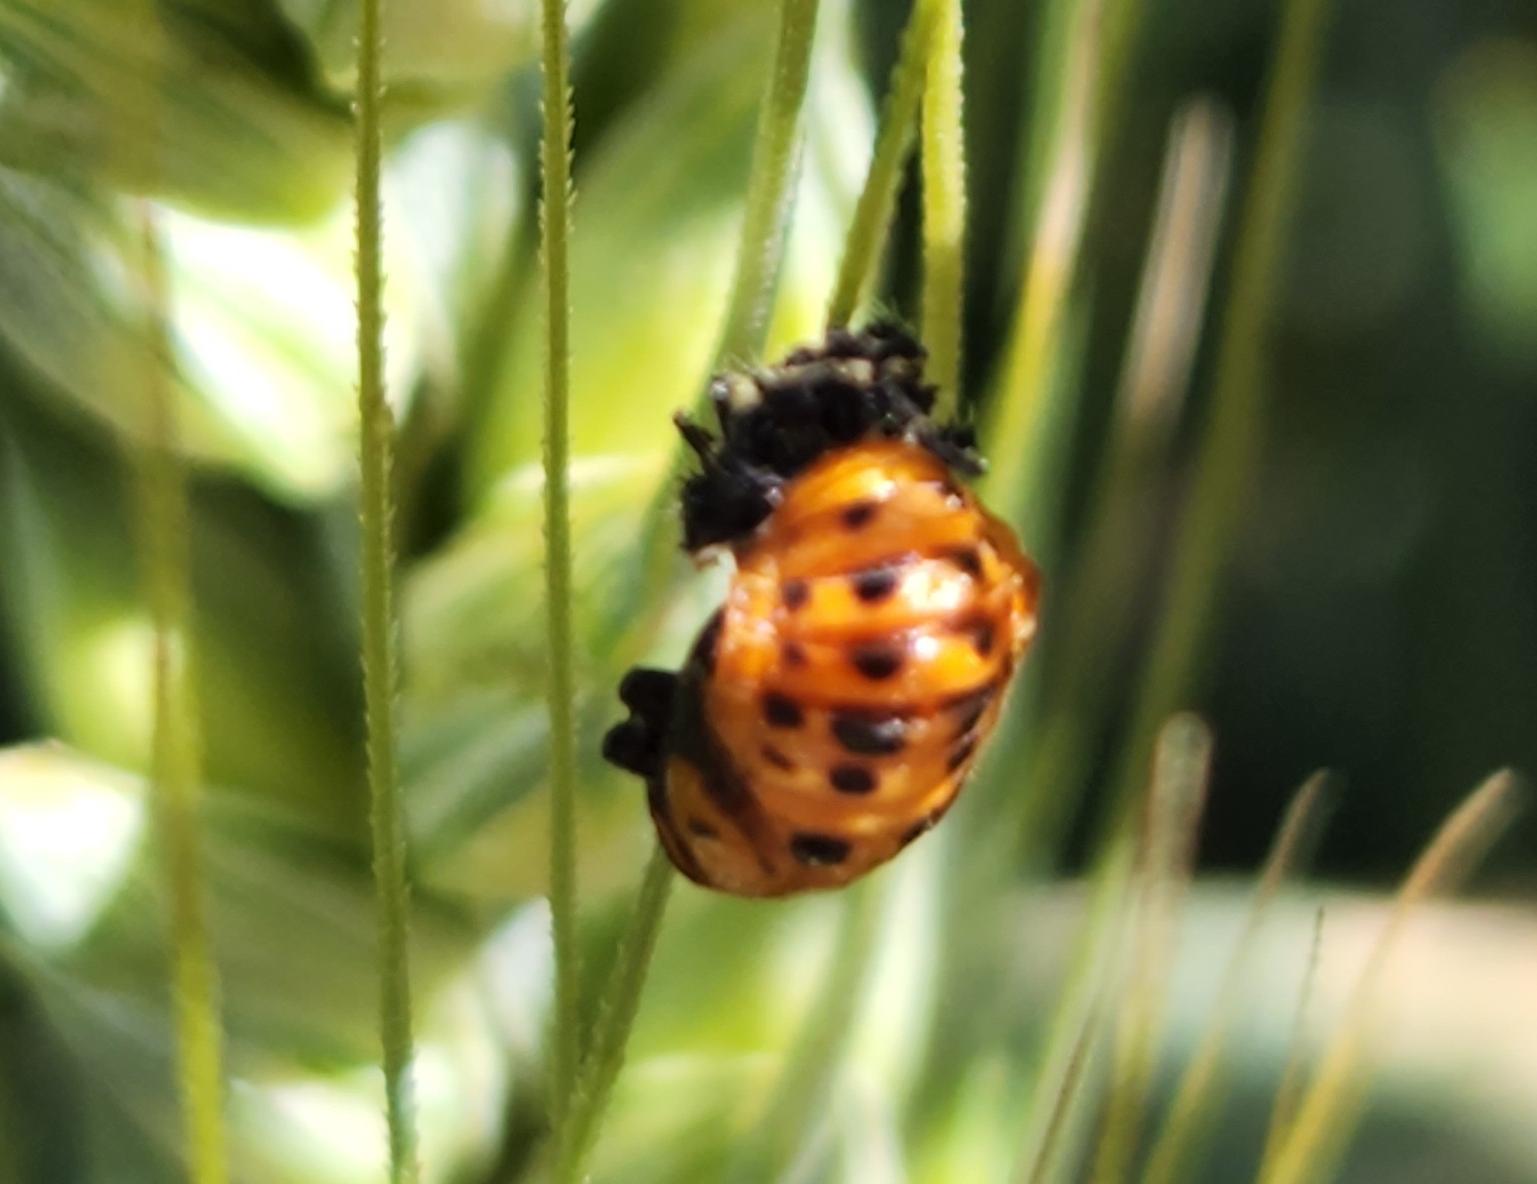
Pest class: predators